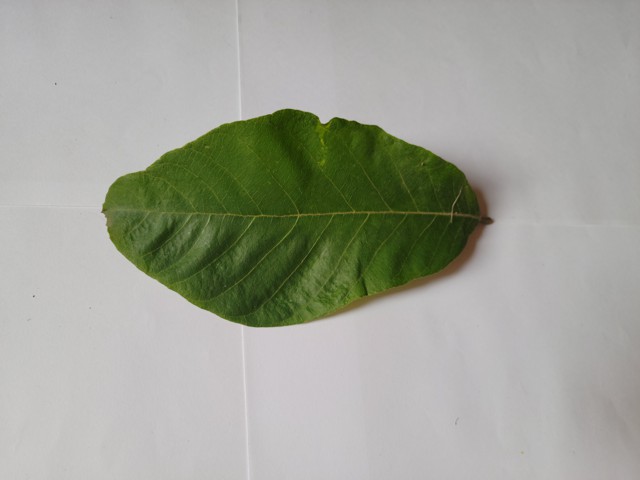
Plant: chapalish